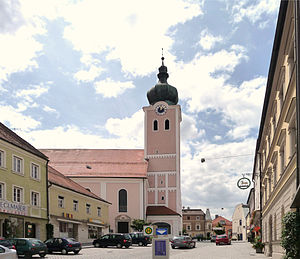
Landau an der Isar
Kirke i Landau an der Isar
Landau an der Isar er en by i Tyskland i delstaten Bayern med omkring 13.000 indbyggere. Byen ligger i landkreisen Dingolfing-Landau ved floden Isar. Landaus gamle bydel ligger i en højde af 390 moh., mens 'untere Stadt' ligger ca. 60 meter lavere.